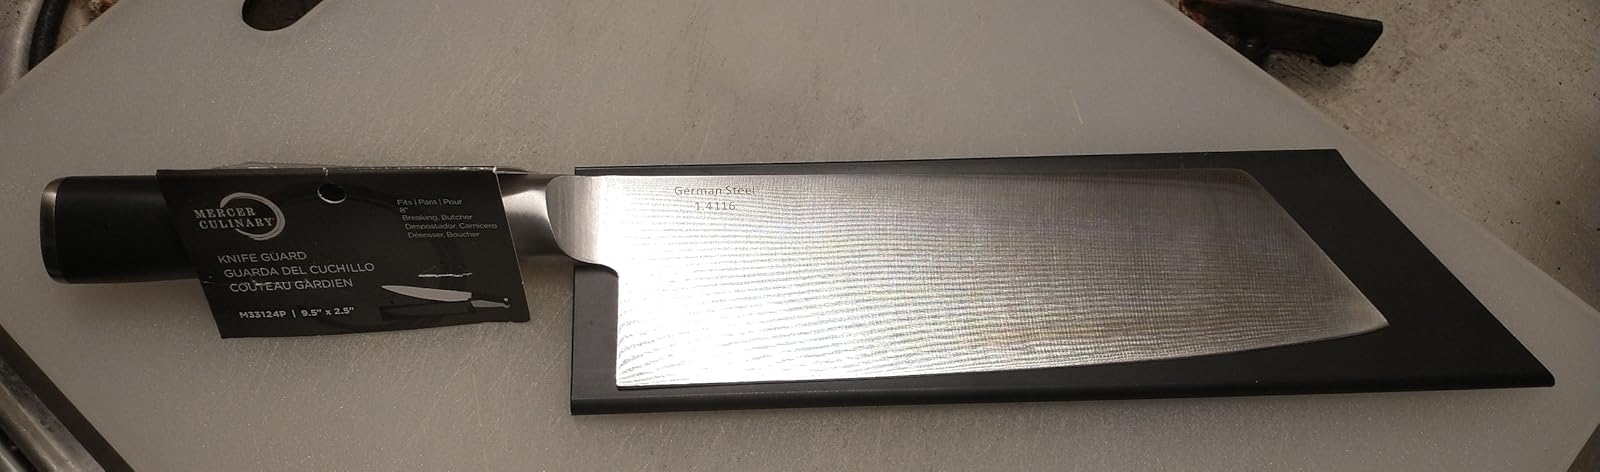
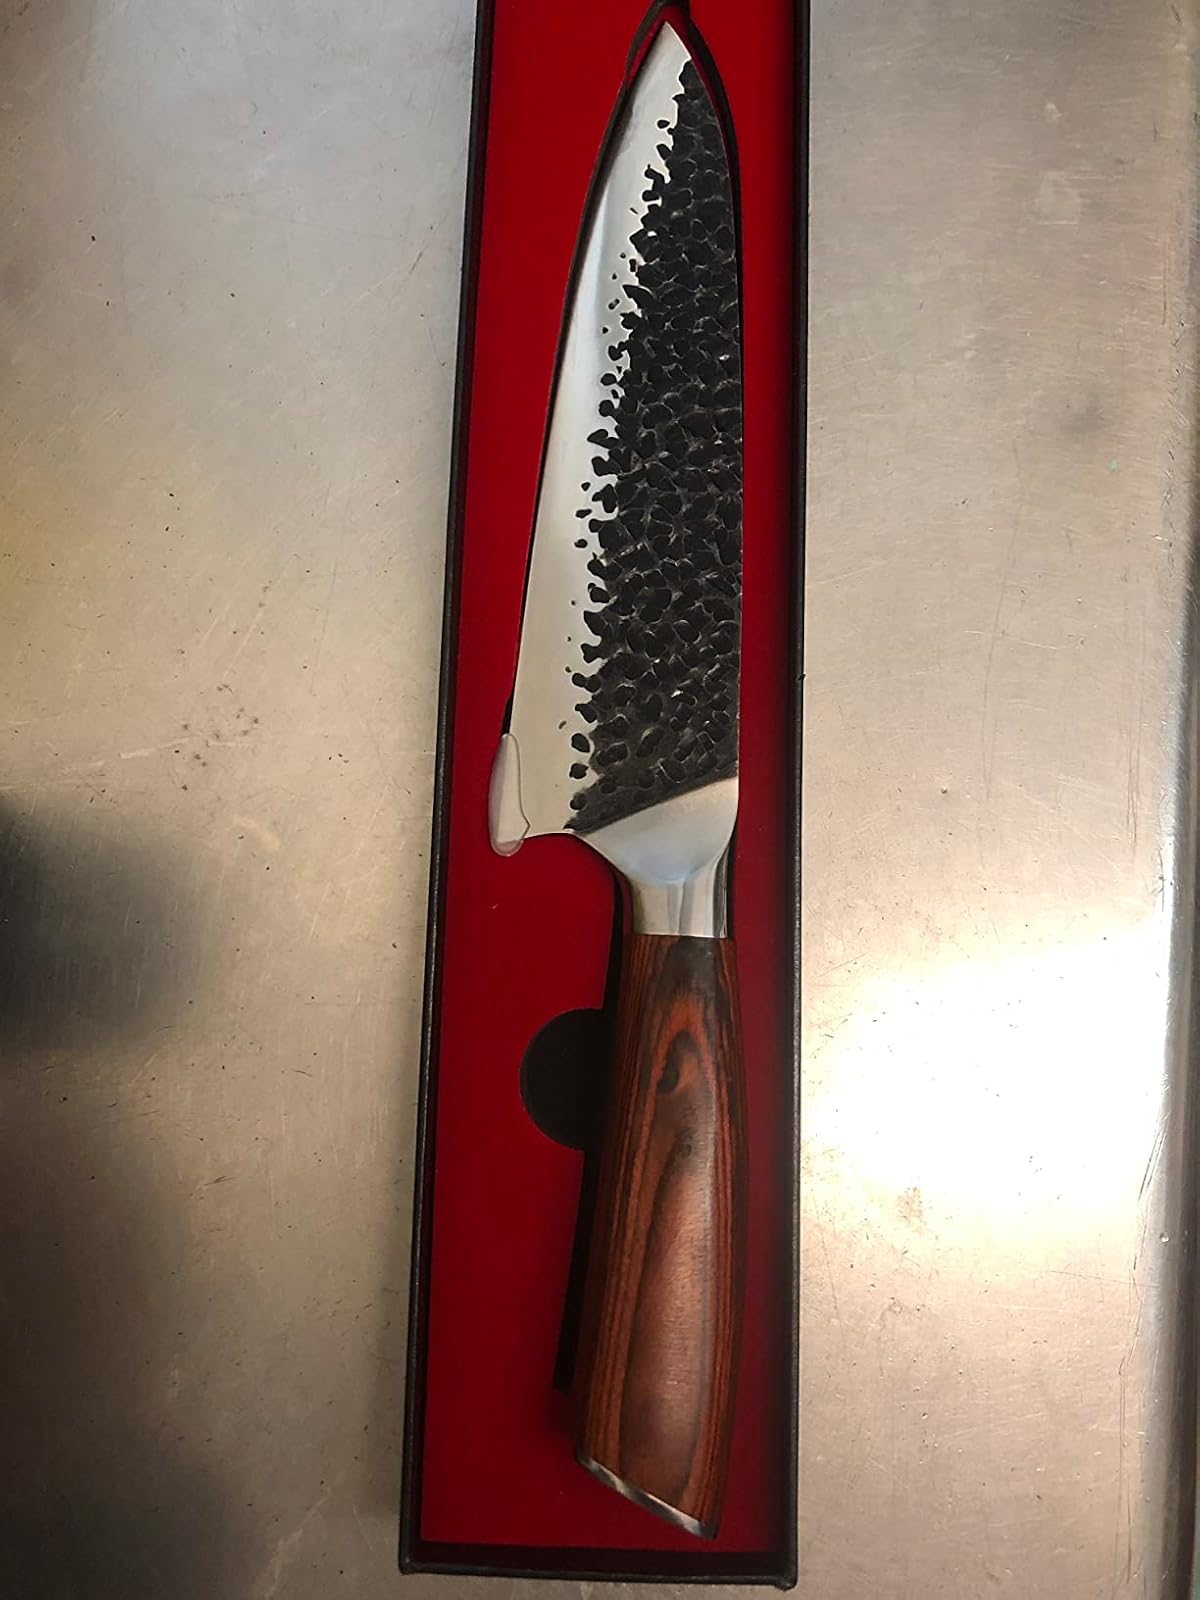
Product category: items_knife
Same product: no